Stephen Hawking

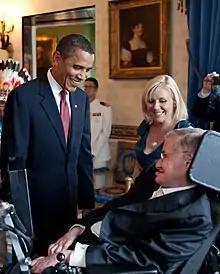
President Barack Obama talks with Hawking in the White House before a ceremony presenting him with the Presidential Medal of Freedom on 12 August 2009.

On 20 July 2015, Hawking helped launch Breakthrough Initiatives, an effort to search for extraterrestrial life. Hawking created "Stephen Hawking: Expedition New Earth", a documentary on space colonisation, as a 2017 episode of "Tomorrow's World".